Neurons to Nirvana

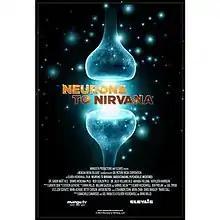

Neurons to Nirvana is a 2013 documentary film by Canadian filmmaker Oliver Hockenhull. The film examines the evidence for the therapeutic benefits of psychedelic drugs. The production company crowdfunded marketing and distribution through a successful Kickstarter campaign that raised more than $35,000.